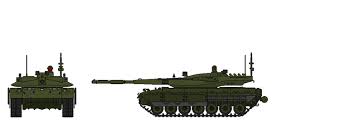
Label: Tank